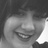
Emotion: happy